Holliday Bickerstaffe Kendall

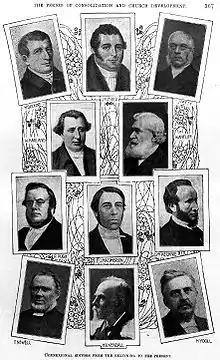

A third history was written during World War I, and has his final words "penned when the Great War is over." This is a shorter work (174 pages of text plus a few tables, equivalent to A5 size).